Vacutainer

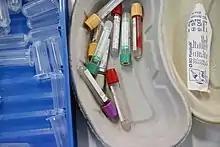
Blood collection tubes are among the basic medical supplies taken by disaster relief programs to affected areas.

Vacutainer technology was developed in 1947 by Joseph Kleiner, and is currently marketed by Becton Dickinson (B-D). The Vacutainer was preceded by other vacuum-based phlebotomy technology such as the Keidel vacuum.